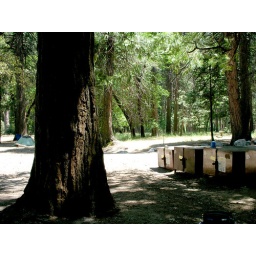
some bear left his gym shirt in ours... how freakin rude!